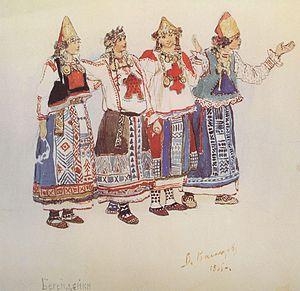
Snegourotchka ou Flocon de neige, La Demoiselle des neiges, conte de Printemps est un opéra en quatre actes et un prologue de Nikolaï Rimski-Korsakov, composé de 1880 à 1881 sur un livret écrit par le compositeur d'après la pièce éponyme d'Alexandre Ostrovsky.